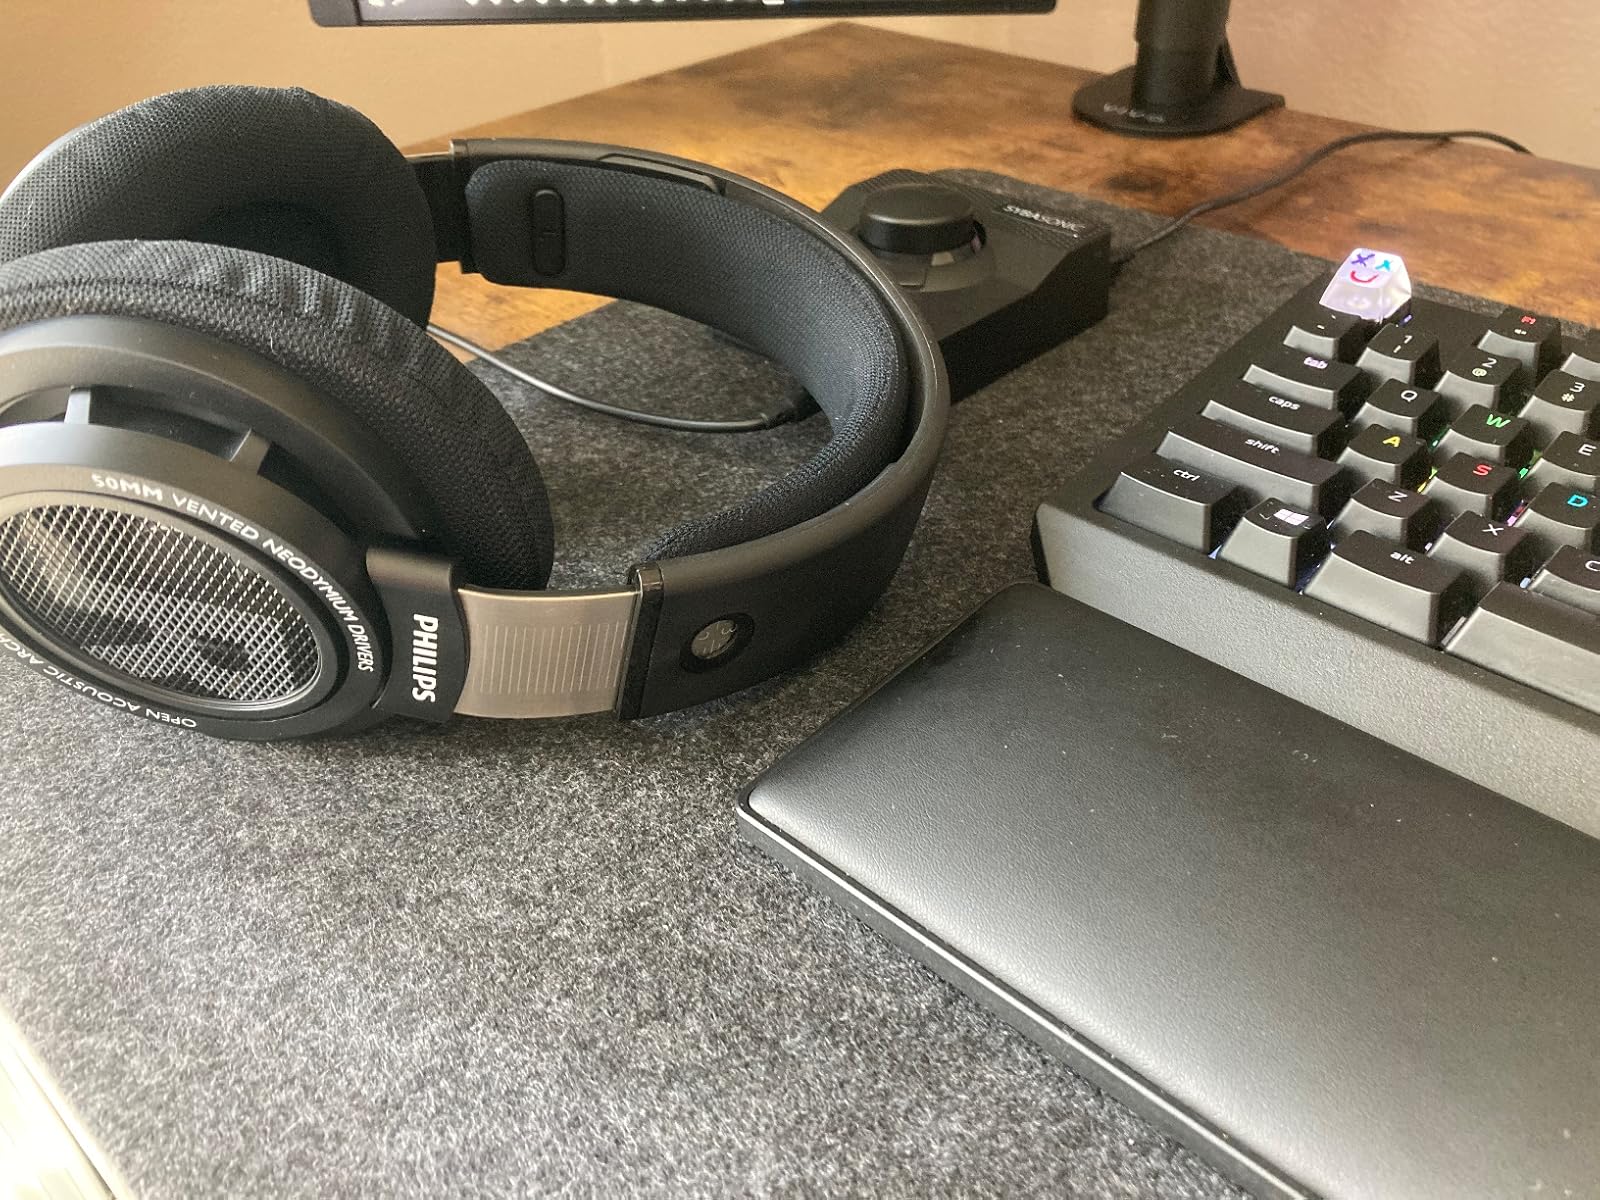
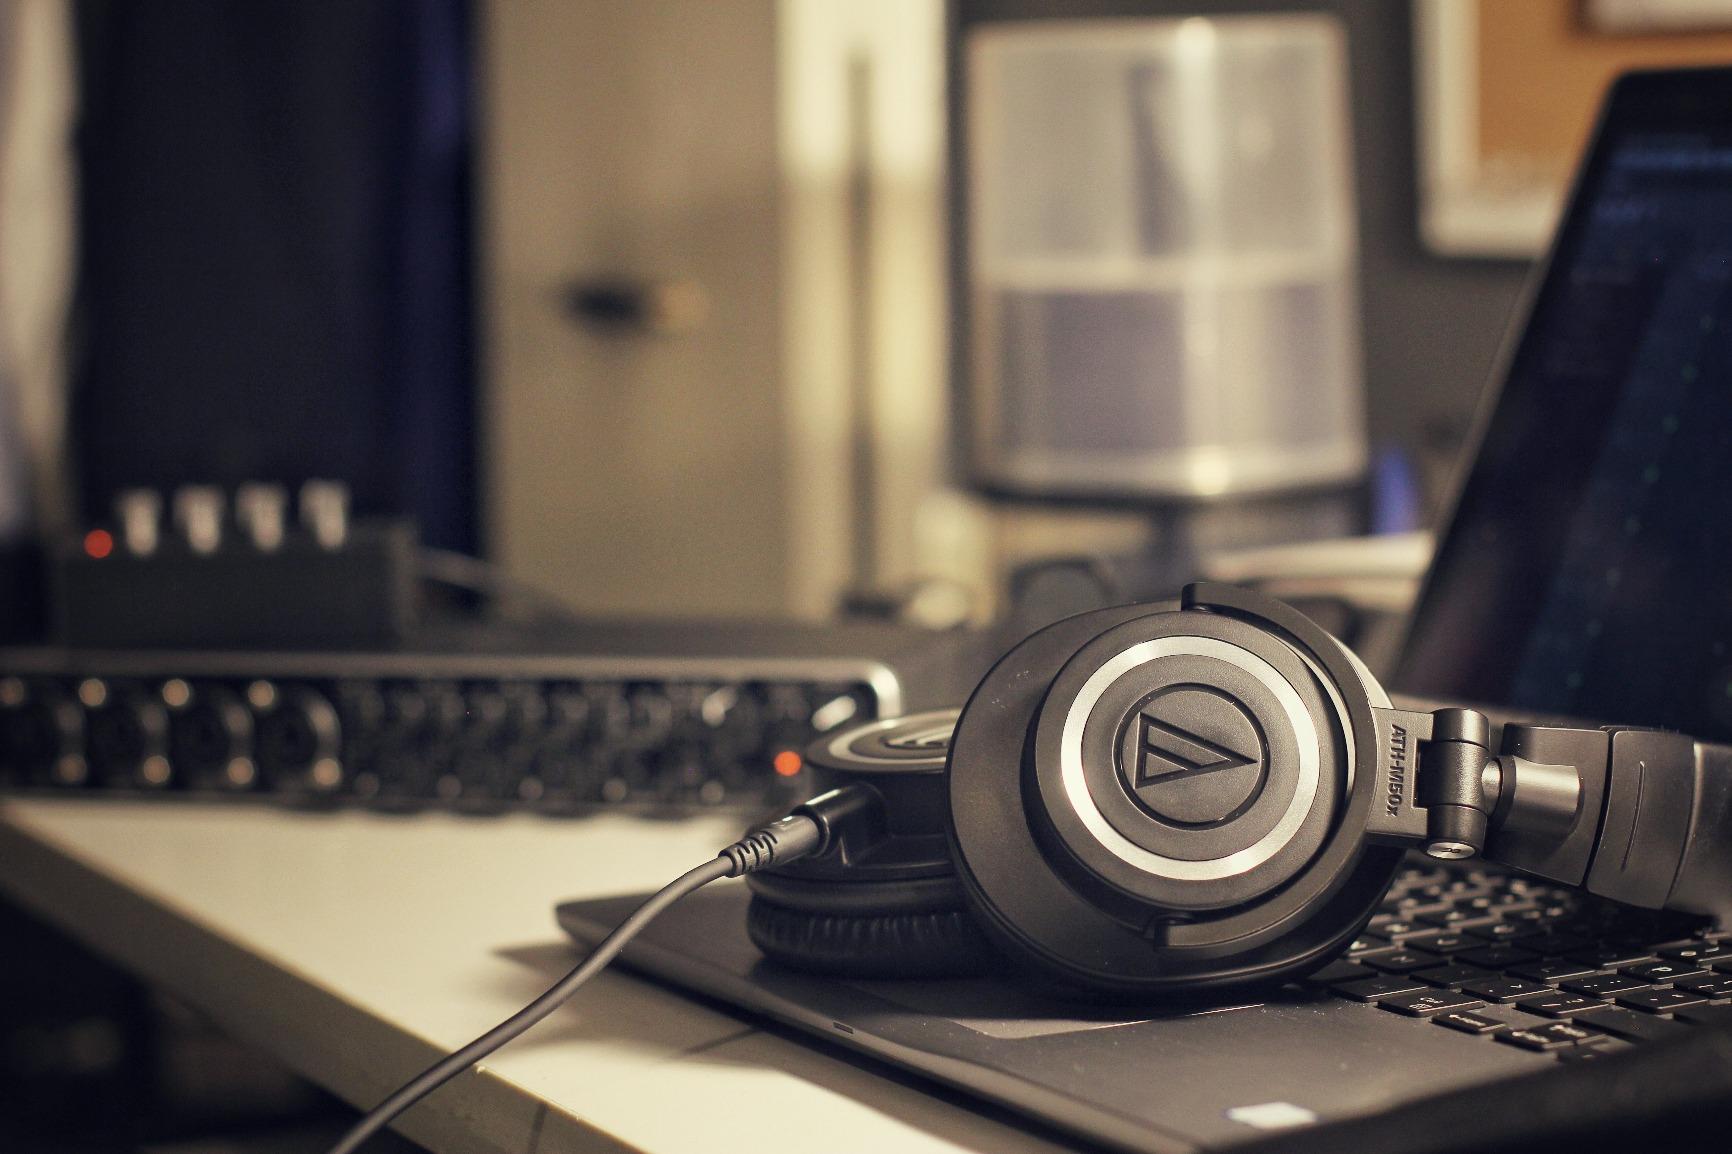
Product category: headphones
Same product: no